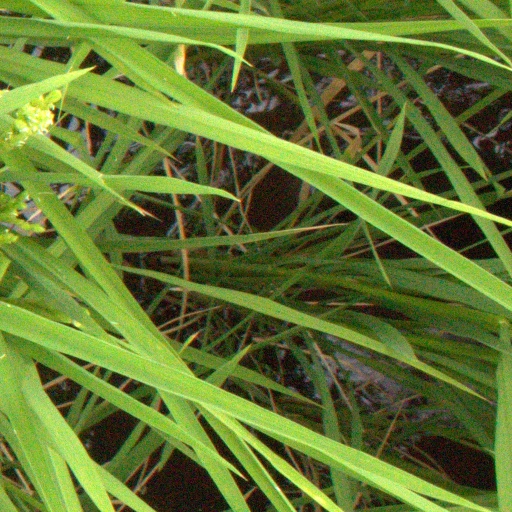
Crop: rice